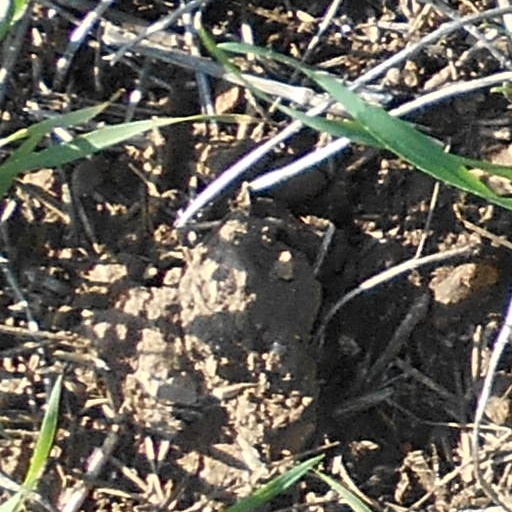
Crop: wheat